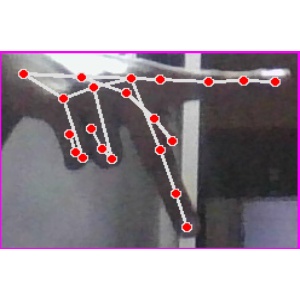
अक्षर: प